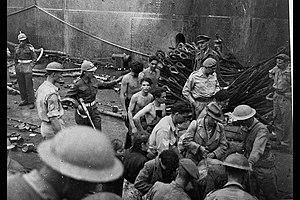
Alya, Alyah, Aliyah est un mot hébreu signifiant littéralement « ascension » ou « élévation spirituelle ». Ce terme désigne l'acte d'immigration en Terre d'Israël par un Juif. Les immigrants juifs sont appelés olim. Au contraire, le fait pour un Juif d'émigrer en dehors d'Israël est appelé yéridah et les émigrants juifs sont appelés yordim.